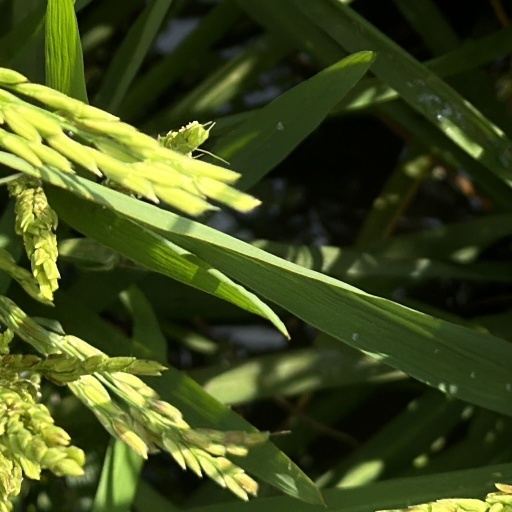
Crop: rice